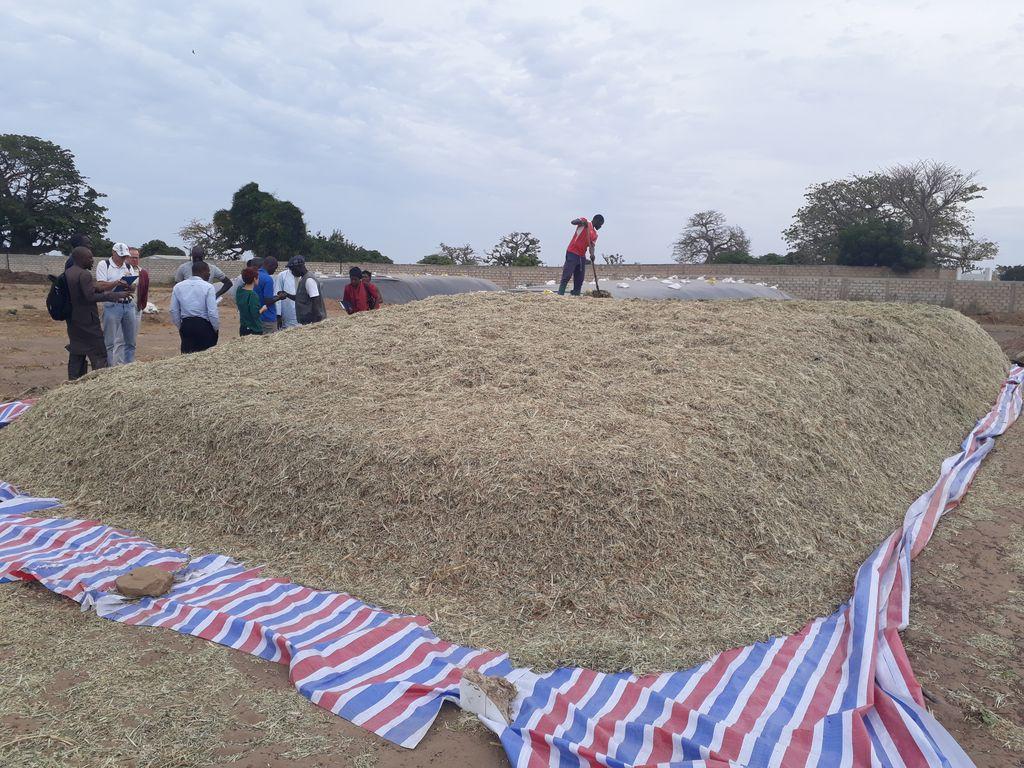
Shamba kubwa linaonekana.Lina lundo kubwa la nyasi zilizokatwa.Lund hili,limefunikwa kwa sehemu na trubaiya zenye mistari nyekundu, meupe na ya samawati.Watu kadhaa wamesimama bembeni wakitazamana,huku mmoja wao akiwa juu ya lundo hili,akichimba,na kupanga nyasi kwa kutumia jembe.